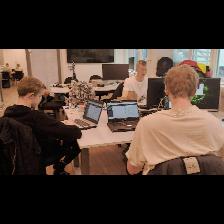
Label: Human